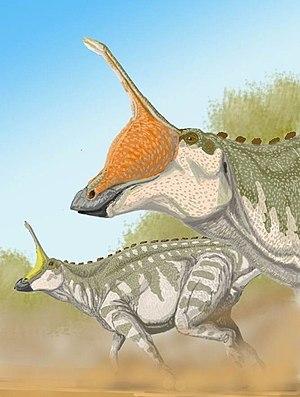
Reconstitution, vue d'artiste. Русский: Циньтаозавр. 中文: 群體行動的青島龍.
Tsintaosaurus est un genre éteint de dinosaures ornithopodes de la famille des hadrosauridés ayant vécu en Chine à la fin du Crétacé supérieur, au Campanien, il y a environ 80,7 Ma.
Le Groupe de Wangshi est une formation géologique qui affleure dans la province de Shandong, en Chine, dont les strates datent du Crétacé supérieur. On y trouve notamment des restes de dinosaures.